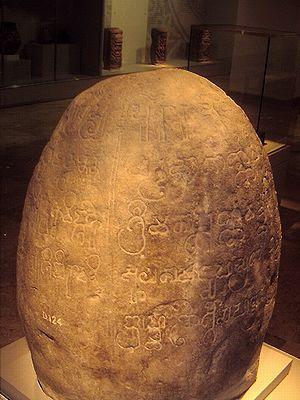
Jakarta /d͡ʒaˈkarta/ est la capitale de l'Indonésie. Elle constitue une subdivision de 1ᵉʳ niveau de même rang que les provinces sous le nom de territoire spécial de la capitale Jakarta, en indonésien Daerah Khusus Ibukota Jakarta. La ville est familièrement surnommée « le grand Durian », en particulier par les médias anglophones, du nom de ce fruit emblématique de l'Indonésie.
Le kabupaten de Bekasi, en indonésien Kabupaten Bekasi, est un kabupaten de la province de Java occidental. Son chef-lieu est la ville de Bekasi, qui est administrativement distincte et a le statut de kota.
Bekasi est une ville d'Indonésie dans l'ouest de l'île de Java, située non loin du littoral nord, dans la province de Java occidental. Elle a le statut de kota.
Le royaume de Tarumanagara était situé dans l'actuelle province indonésienne de Java occidental. Il avait vraisemblablement pour centre la région qui s'étend entre Jakarta, la capitale de l'Indonésie, et la ville de Bekasi à l'est. C'est le plus ancien royaume de l'île de Java connu à ce jour.